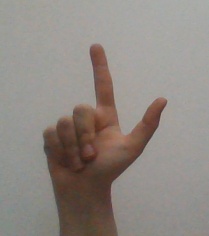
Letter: laam